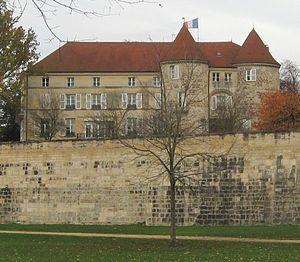
sous prefecture de Saint Dizier, la porte d'entrée du château XIIIee. Date9 November 2011Sourcemon appareil photoAuthorAimelaimePermission(Reusing this file) I, the copyright holder of this work, release this work into the public domain. This applies worldwide.In some countries this may not be legally possible
Saint-Dizier est une commune française située dans le département de la Haute-Marne et la région Grand Est. À mi-chemin entre Paris et Strasbourg sur la RN 4, Saint-Dizier est située à 15 km du lac du Der, l’un des plus grands lacs artificiels d’Europe.
Le château de Saint-Dizier est un château français du département de la Haute-Marne de la région Grand-Est. Il est inscrit depuis 1994.